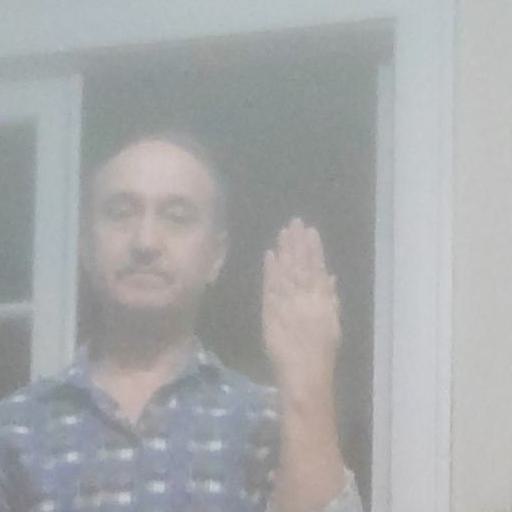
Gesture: stop_inverted